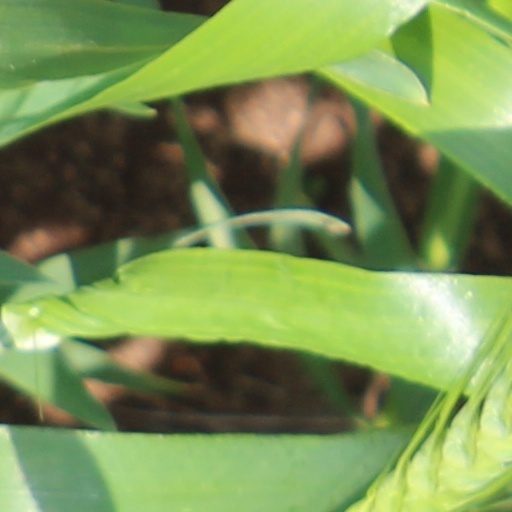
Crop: wheat